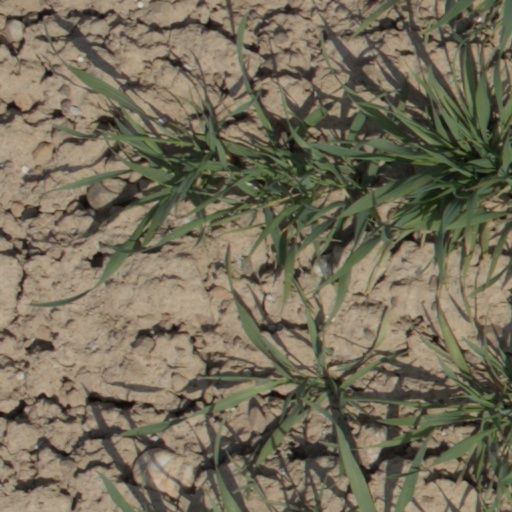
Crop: wheat